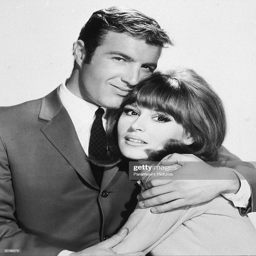
star in the film directed by film director .